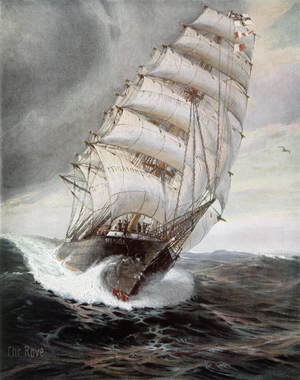
Le Seeadler est un trois-mâts carré en acier, construit en 1888 à Glasgow, armé pour la compagnie Harris-Irby Cotton Company à Boston. Il naviguait sous le nom de Pass of Balmaha.
Christopher Rave, né le 20 février 1881 à Hambourg et mort le 13 janvier 1933 dans la même ville, est un peintre allemand, explorateur polaire et professeur.